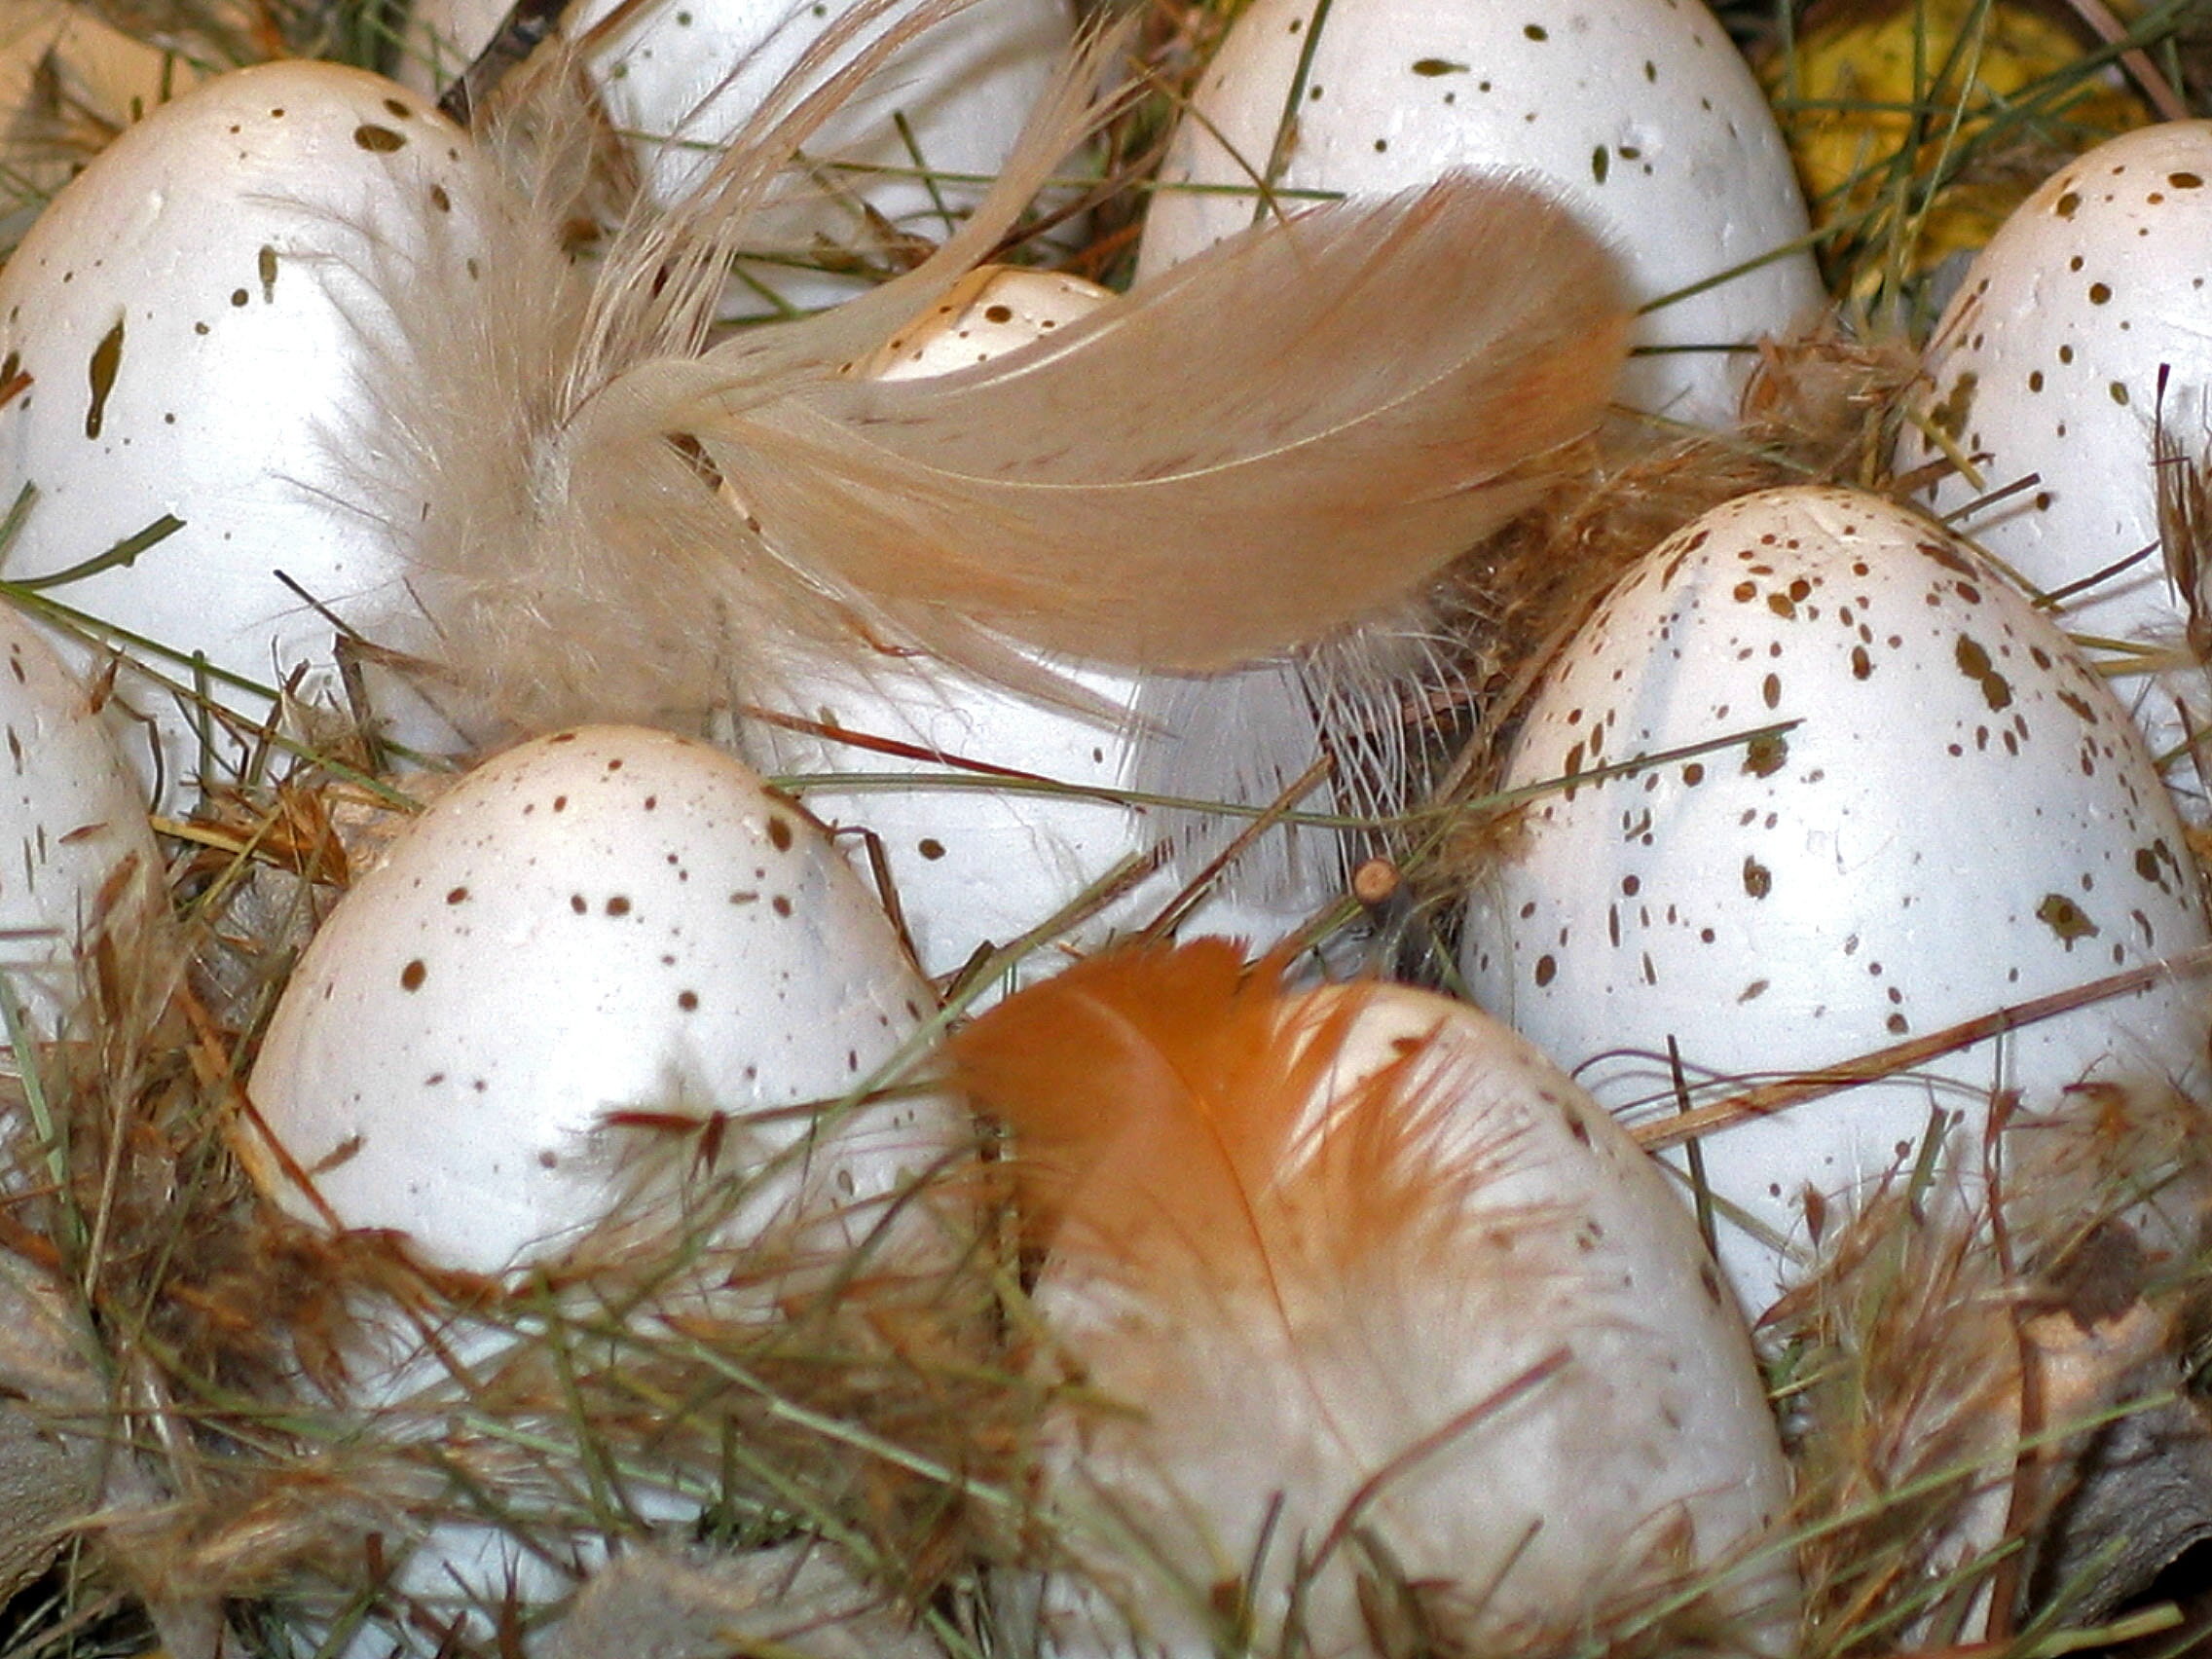
white, decoration, food, spring, color, paint, mushroom, colorful, feather, egg, painting, painter, painted, easter, custom, draw, colored, easter bunny, easter eggs, egg box, matsutake, easter egg, happy easter, easter decorations, colorful eggs, easter egg painting, easter nest, colored eggs, watercolour, egg cups, edible mushroom, easter decor, colorize